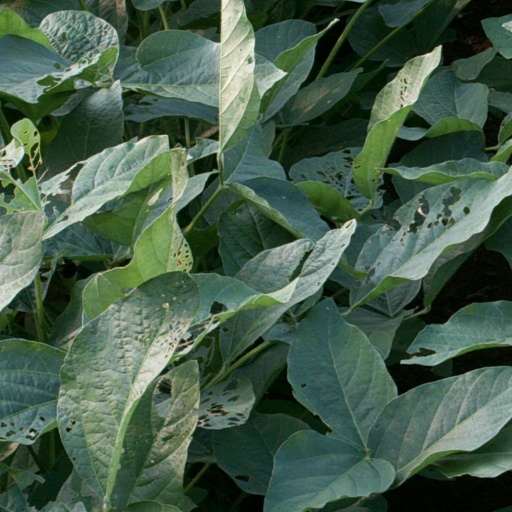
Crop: soybean